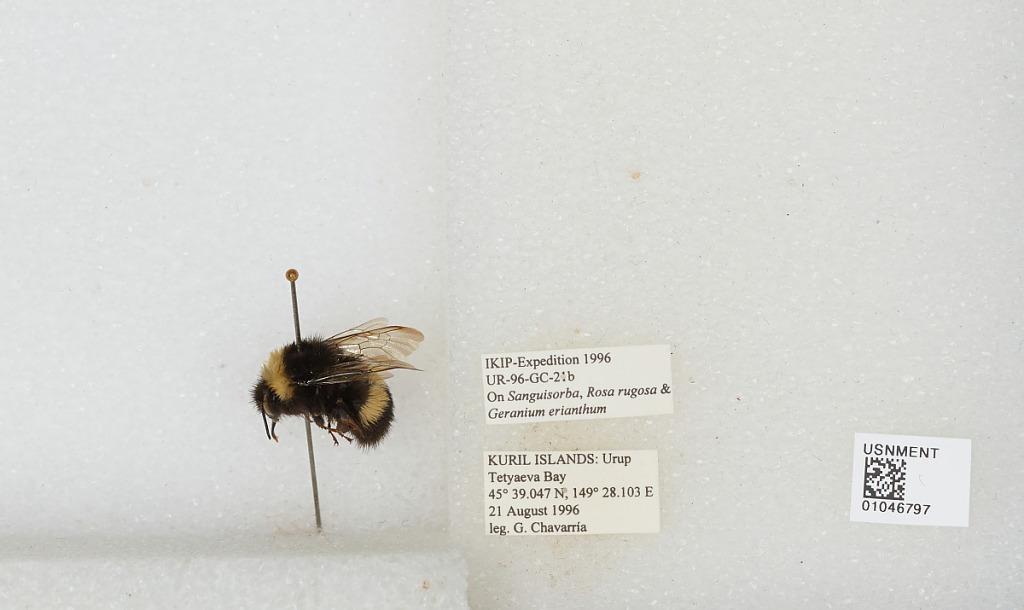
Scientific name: Bombus sp.
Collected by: G. Chavarria
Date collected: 1996-8-21
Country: Russia
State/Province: Sakhalin
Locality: Urup Island, Tetyaeva Bay, Kuril Islands
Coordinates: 45.6508, 149.468